Vega flight VV01

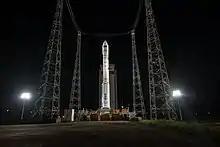
A Vega launch vehicle, similar to the one used in Vega Flight VV01

Vega flight VV01 (called officially Vega qualification flight VV01) is the maiden flight of the Vega launcher. It occurred from the Centre Spatial Guyanais (CSG) on 13 February 2012 at 10:00:00 UTC.